Five Blues Lake National Park

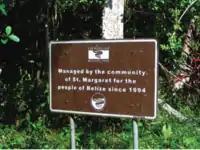

Five Blues Lake National Park is a 10-acre parcel of tropical forest in Belize, which is enclosed by over 4,000 acres of limestone hills. The lake obtained its name from the different shades of blue it reflects from the different water depths and the reflection of sunlight through the trees that frame the lake. The lake is maintained by an Association of Friends living in the Village of St. Margret's, a few minutes from the lakeside. Beside the lake is a shoreline of sunken limestone at the edge of the lake which leads to Orchid Island, where an abundance of wild orchids grows. In 2007, a drought was thought to have condemned the lake; studies were conducted to determine the cause.